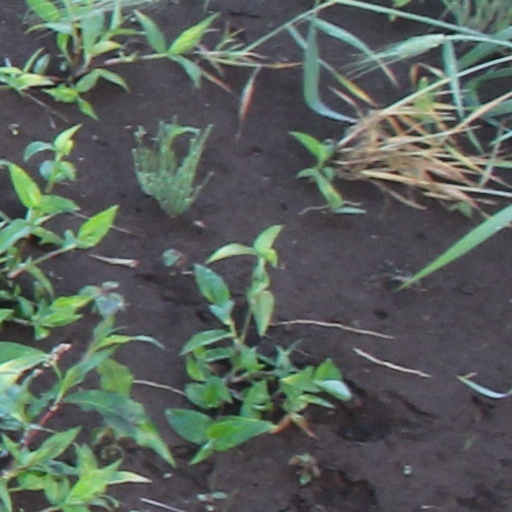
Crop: wheat